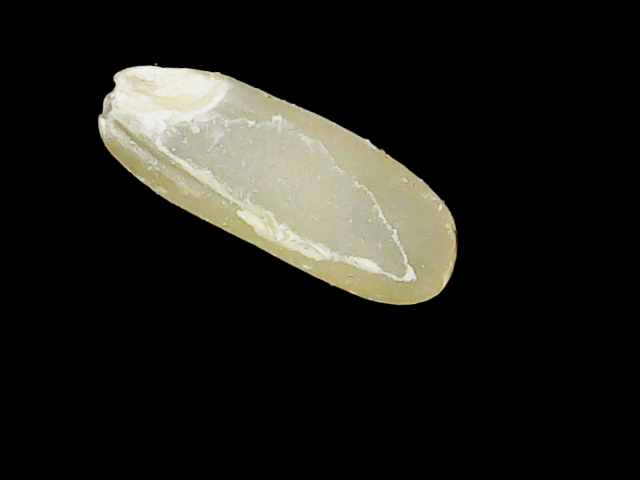
Rice variety: Binadhan17